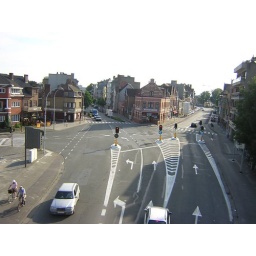
The train runs over a bridge in the suburbs of Brugge.